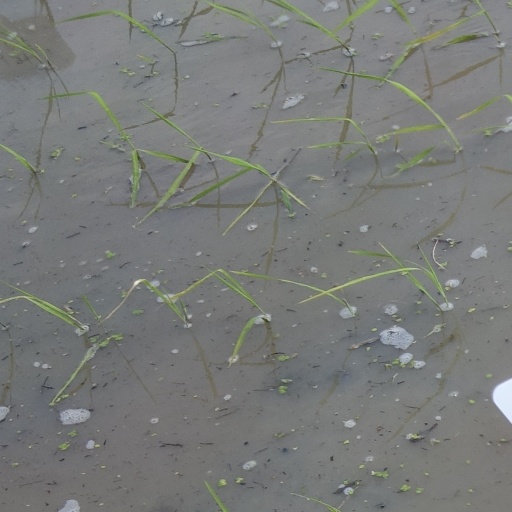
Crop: rice